Chester W. Nimitz

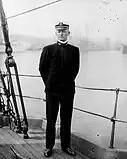
Ensign Chester Nimitz

Nimitz, a German Texan, was born the son of Anna Josephine (née Henke) and Chester Bernhard Nimitz on February 24, 1885, in Fredericksburg, Texas, where his grandfather's hotel is now the National Museum of the Pacific War. His frail, rheumatic father had died six months earlier, on August 14, 1884. In 1890, Anna married William Nimitz (1864–1943), Chester B. Nimitz's brother. He was significantly influenced by his German-born paternal grandfather, Charles Henry Nimitz, a former seaman in the German Merchant Marine, who taught Nimitz, "the sea – like life itself – is a stern taskmaster. The best way to get along with either is to learn all you can, then do your best and don't worry – especially about things over which you have no control". His grandfather had become a Texas Ranger in the Texas Mounted Volunteers in 1851 and later served as captain of the Gillespie Rifles Company in the Confederate States Army during the Civil War.